Marco Blaauw

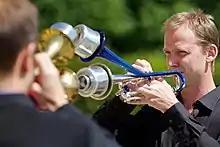
Marco Blaauw with his double bell trumpet

Marco Blaauw is a Dutch trumpet soloist known for his work in the field of new music and with Cologne-based contemporary music group Ensemble Musikfabrik. He plays a double bell trumpet, an invention that has allowed for numerous new compositions for trumpet, including those by Ernst von Siemens Music Prize winner, Rebecca Saunders. Blaauw is a consistent faculty member at the Darmstadt Summer Course, the Stockhausen Courses Kürten, the Lucerne Festival, and the Chosen Vale International Trumpet Seminar.